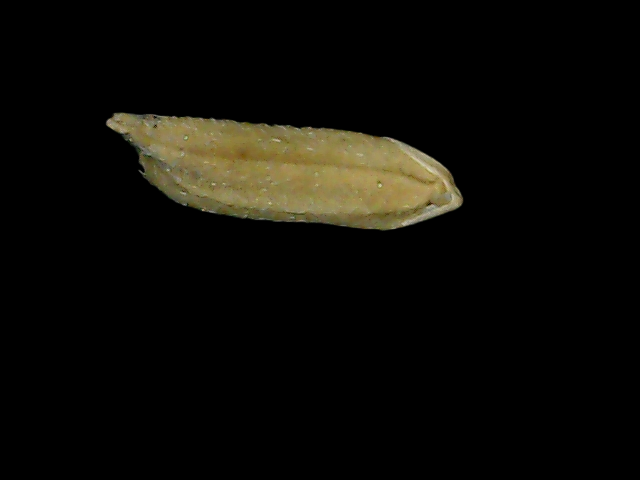
Rice variety: Bd49